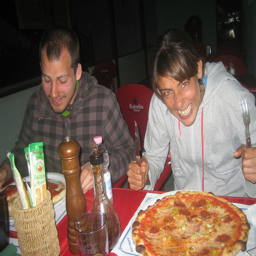
A man and woman sitting at a table with large pizzas.
A girl grimaces with a knife and fork as she eats pizza with a companion.
A man and a woman sitting at a table with pizzas in front of them
a person holding a knife and fork above a pizza
A man in a checkered jacket sits by a woman in a white jacket at a table that has a large pizza on it.